Peru–Bolivian Confederation

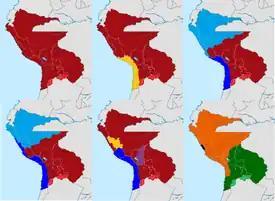

Around the same time, North Peru seceded from the Confederation on July 30, but was nevertheless attacked and defeated by the United Restoration Army in the Battle of Portada de Guías of August 21. Meanwhile, Confederate troops in Callao were besieged by the same army.